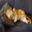
Label: cat